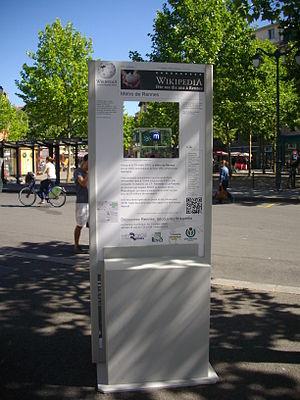
Panneau Wikipédia dans Rennes - Métro de Rennes
Le métro de Rennes est un système de transport collectif en site propre automatique desservant la ville de Rennes, dans le département français d'Ille-et-Vilaine, en région Bretagne. Utilisant la technologie du véhicule automatique léger, il est inauguré le 15 mars 2002, faisant de Rennes entre 2002 et 2008 la plus petite ville au monde à avoir un réseau de métro.